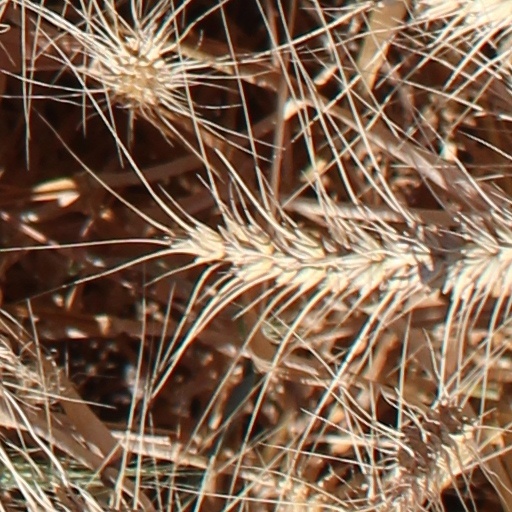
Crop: wheat